Shelley House (St. Louis, Missouri)

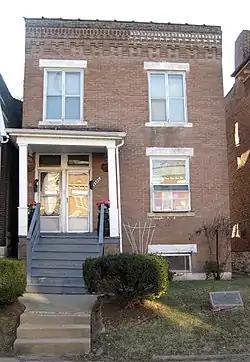

The Shelley House is a historic house at 4600 Labadie Avenue in St. Louis, Missouri. Built in 1906, this duplex was the focus of the 1948 United States Supreme Court case "Shelley v. Kraemer", which ruled that judicial enforcement by state courts of racially restrictive covenants violated the Constitution. The house was designated a National Historic Landmark on December 14, 1990.